1996 AFF Championship

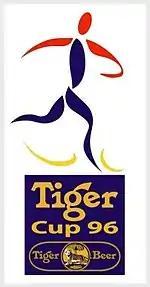

The 1996 AFF Championship, sponsored by Asia Pacific Breweries and officially known as the 1996 Tiger Cup, was the inaugural edition of the AFF Championship. It was hosted by Singapore from 1 to 15 September 1996 with all 10 nations of Southeast Asia taking part, four of which were invitees.